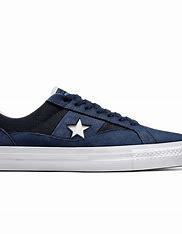
Brand: Converse
Model: One Star Pro